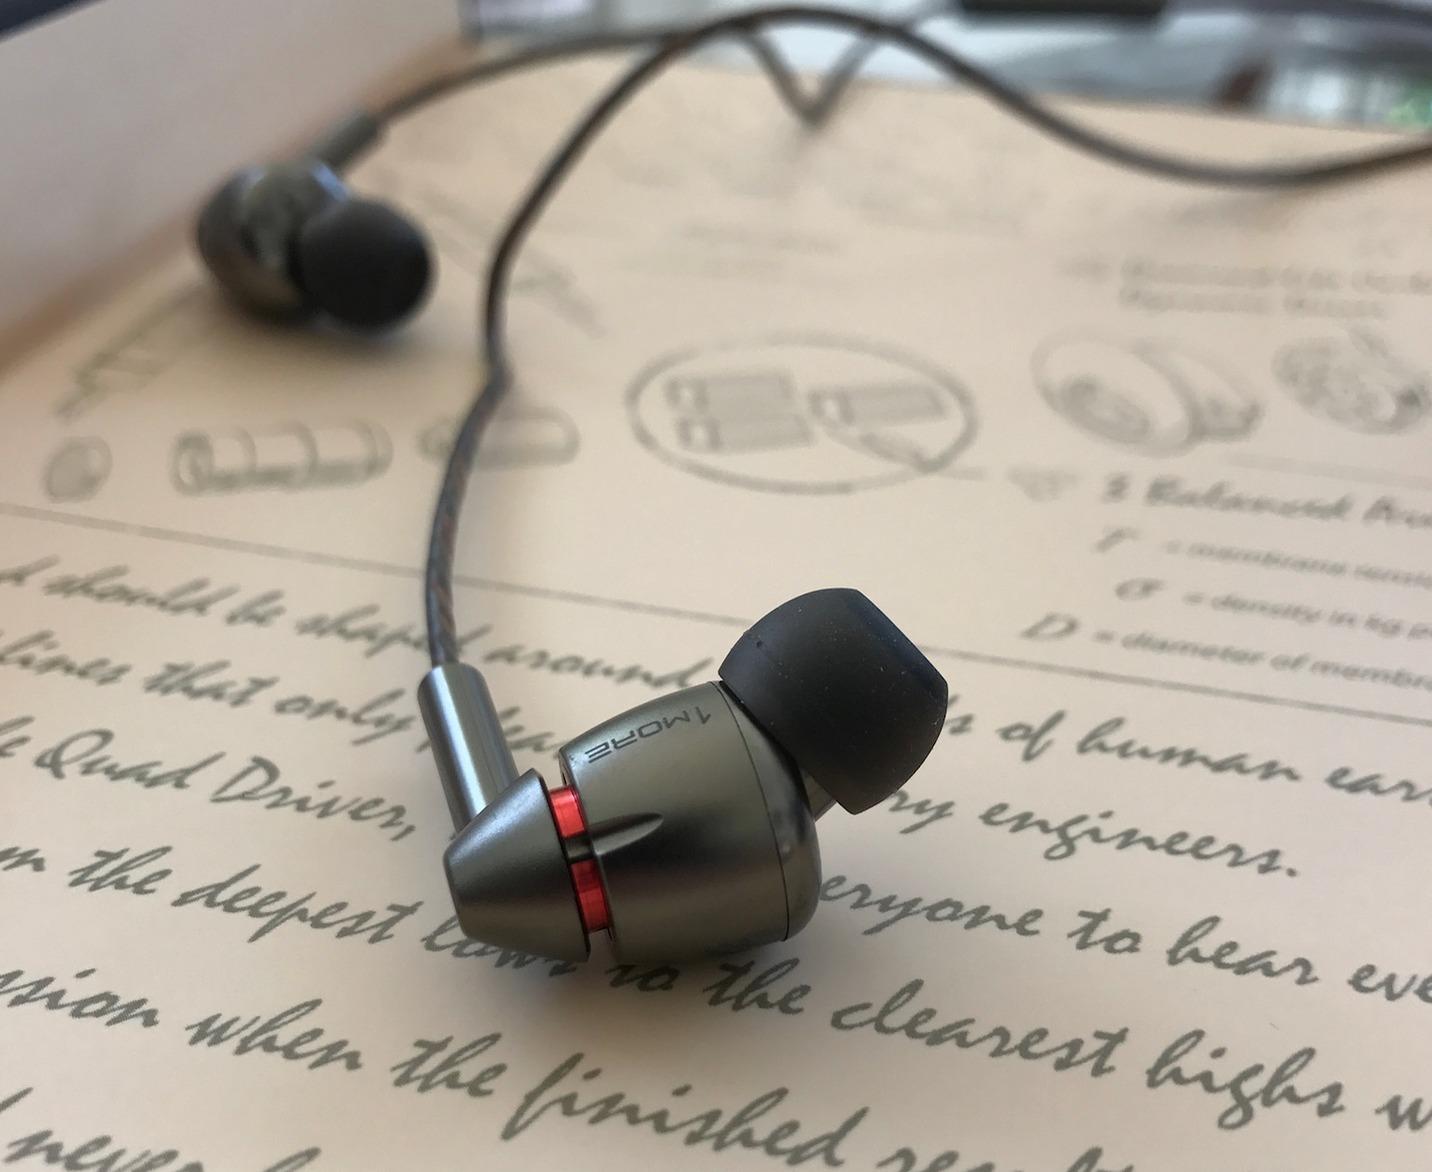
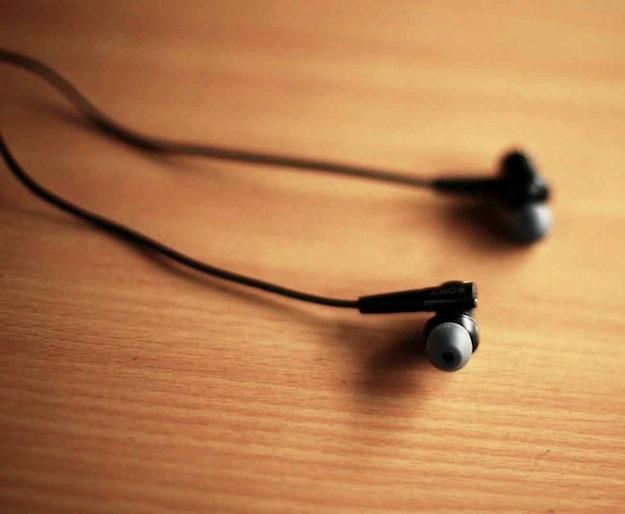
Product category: headphones
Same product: no